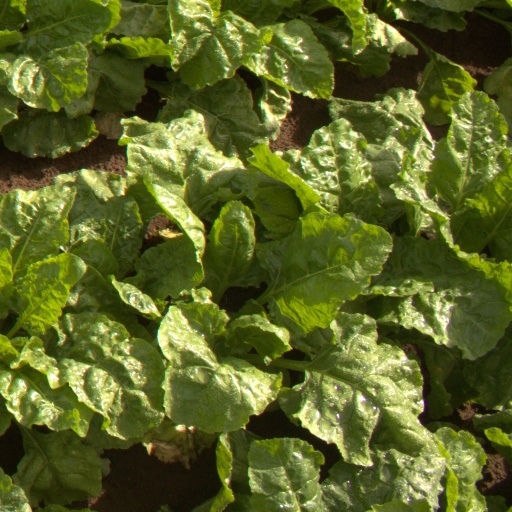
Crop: sugar beet